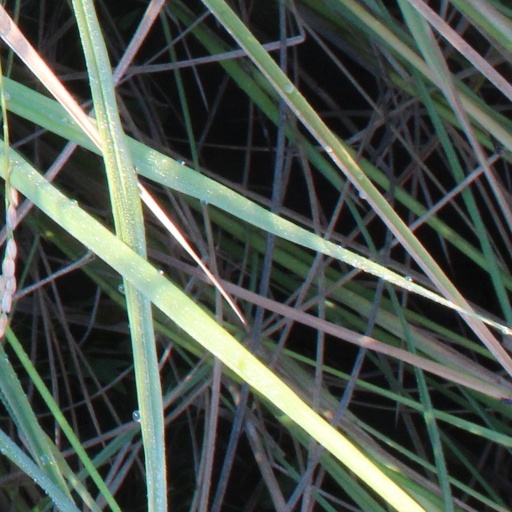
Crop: rice